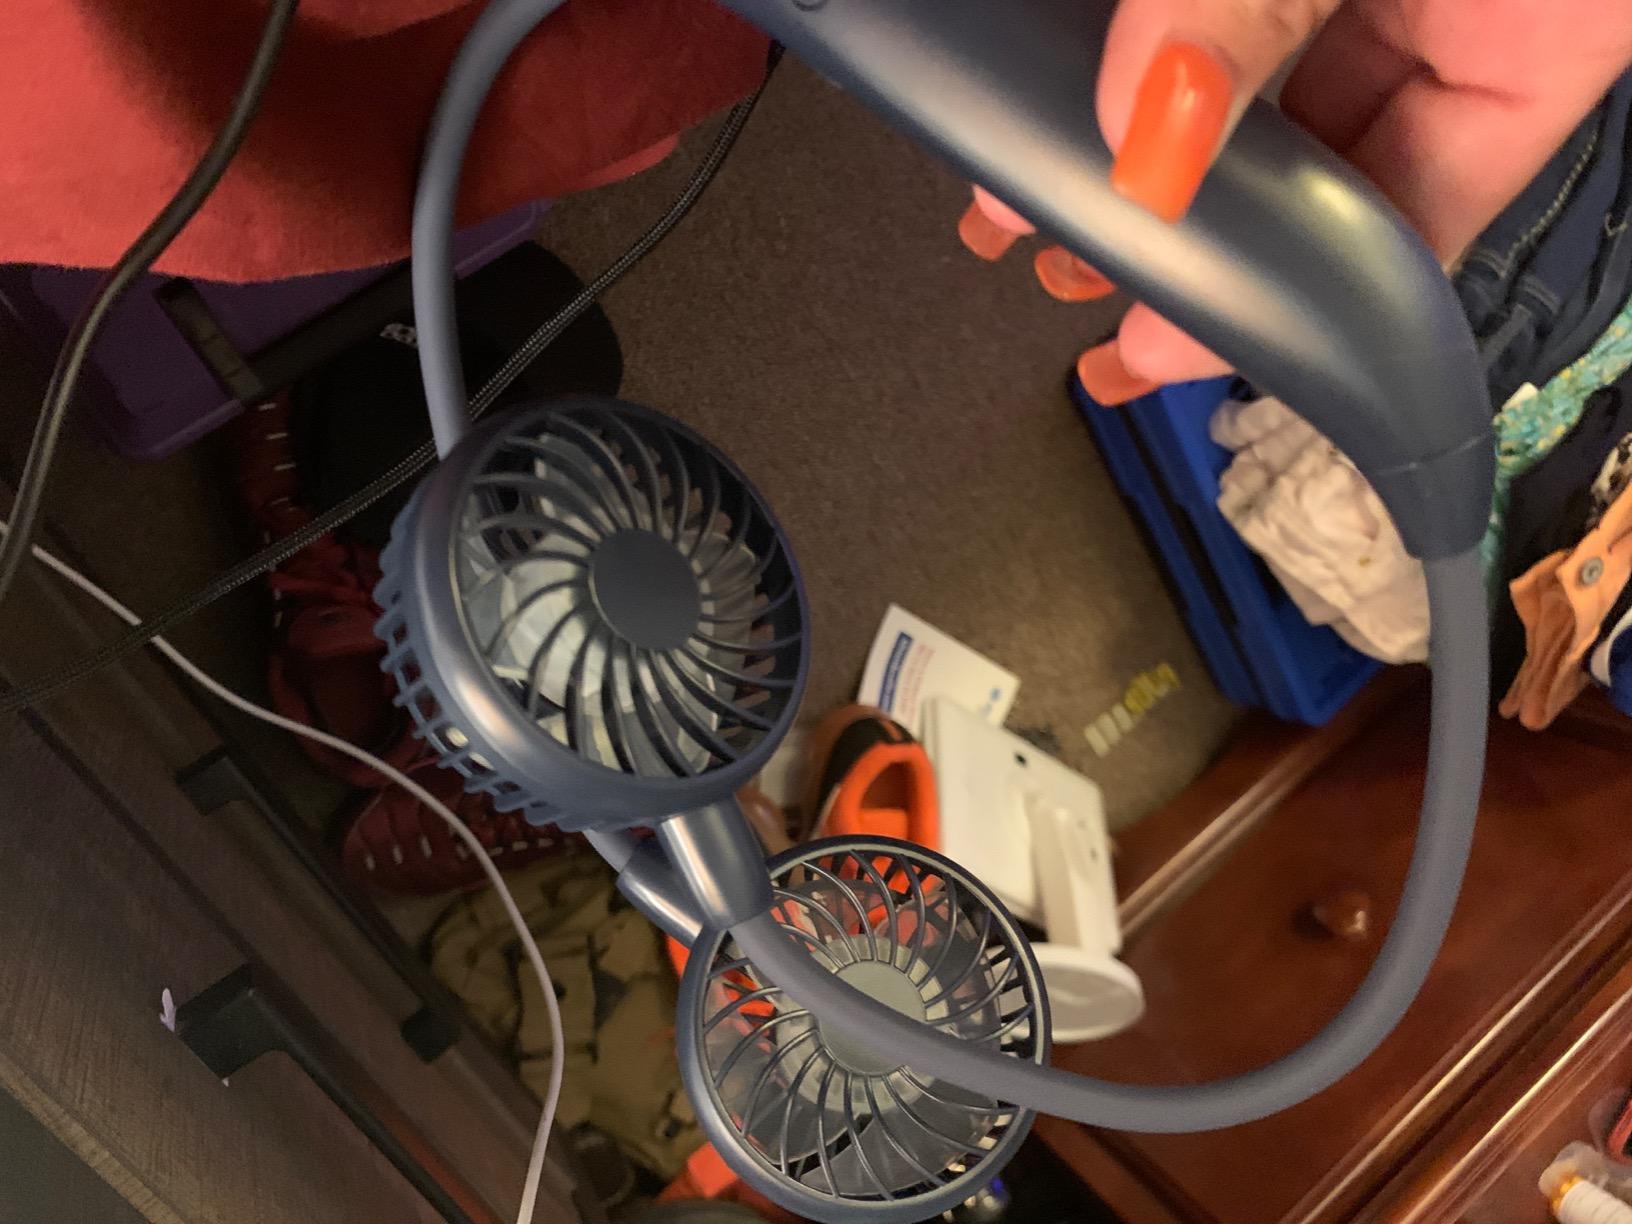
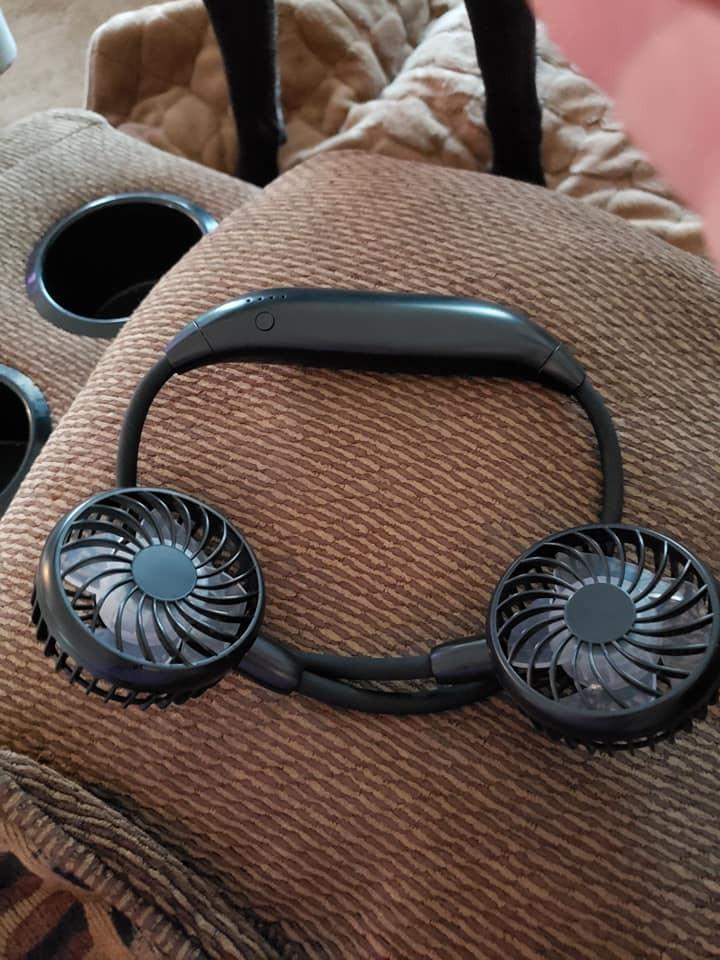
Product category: fan
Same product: no